Tony Joe White

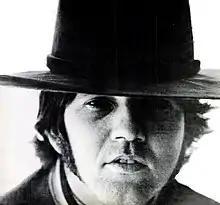
Tony Joe White c. 1970

Three more singles quickly followed, all minor hits, and White toured with Steppenwolf, Anne Murray, Sly & the Family Stone, Creedence Clearwater Revival, The Carpenters and other major rock acts of the 1970s, playing in France, Germany, Belgium, Sweden and England.